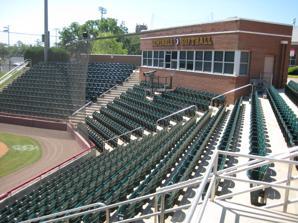
Building: JoAnne Graf Field at the Seminole Softball Complex
Country: United States of America
Year built: 1999
JoAnne Graf Field at the Seminole Softball Complex Location Tallahassee , Florida Coordinates 30°26′31″N 84°18′17″W / 30.442°N 84.30479°W / 30.442; -84.30479 Owner Florida State University Operator Florida State Athletics Capacity 1,000 Record: 2,509 Field size 200' - lines 220' - center Surface Grass Construction Opened 1999 Architect Gilchrist and Crowe Tenants Florida State Seminoles softball ( NCAA ) JoAnne Graf Field at the Seminole Softball Complex is the home field for the Florida State Seminoles softball team: it is on the campus of Florida State University in Tallahassee, Florida . History The Florida State Soccer/Softball Complex opened in 1999. On April 2, 2005, former university president T. K. Wetherell and former athletics director Dave Hart officially renamed the softball stadium "JoAnne Graf Field at the Seminole Softball Complex" in honor of JoAnne Graf . In the fall of 2007, the stadium received improvements as Florida State unveiled a new video scoreboard and a new indoor batting facility was constructed in 2011. Advantage Since opening in 1999, Florida State has played to the venue's home-field advantage. The Seminoles have recorded over 400 victories in their 20 years at JoAnne Graf Field. Despite the listed capacity of 1,000 seats, JoAnne Graf Field has had above capacity crowds on three occasions including a record 2,509 on May 3, 2017 against the Florida Gators , 18 years after the official opening of the complex. See also History of Florida State University List of Florida State University professional athletes References